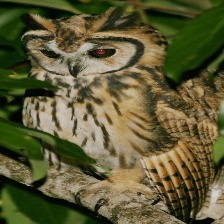
Species: STRIPED OWL
Scientific name: ASIO CLAMATOR
ImageNet parent category: great_grey_owl